David Koma

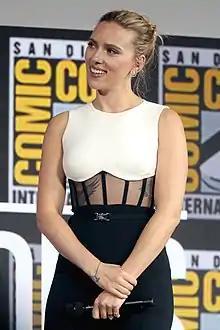
Scarlett Johansson wears David Koma Jumpsuit at 2019 San Diego Comic Con.

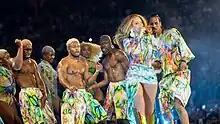
Beyonce and dancers wearing David Koma clothing during The Renaissance World Tour.

Straight after graduation Koma launched his eponymous ready-to-wear brand and has been a participant of London Fashion Week ever since.